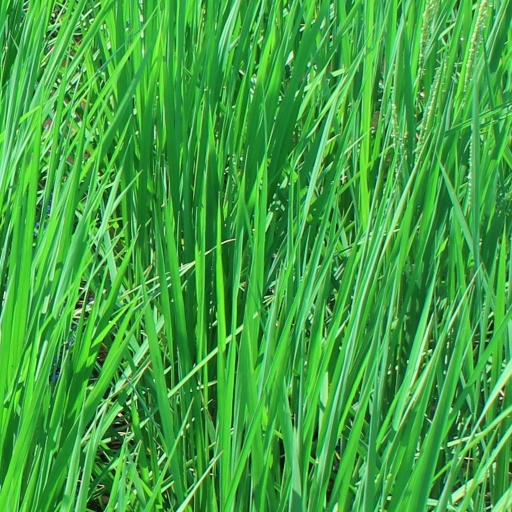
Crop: rice